St. Bartholomew's Day massacre in the provinces

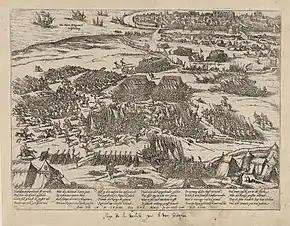
Image of the siege of La Rochelle 1572-3

However, this does not absolve Charles from all responsibility and it appears he initially sent verbal orders to Lyon and Bordeaux among others. Their nature can be deduced from the letter of 2 September from Mandelot, the Governor of Lyon, announcing he had arrested the Huguenots and seized their property. Once he had cooled, he countermanded all verbal orders he had sent out. It is thus clear then that the orders did not contain instructions to commit a massacre. His vacillations did not end there however; when Vaucluse approached him at a public banquet and attempted to clarify whether his orders included killing, Charles asked him to return the following morning to his chambers, where he told him in private that Huguenots in Provence should be spared. This suggests those who wanted to extend the killings into the provinces included the hardline Catholic extremist nobles who were present at the banquet and whom Charles was uncomfortable at speaking against in public.